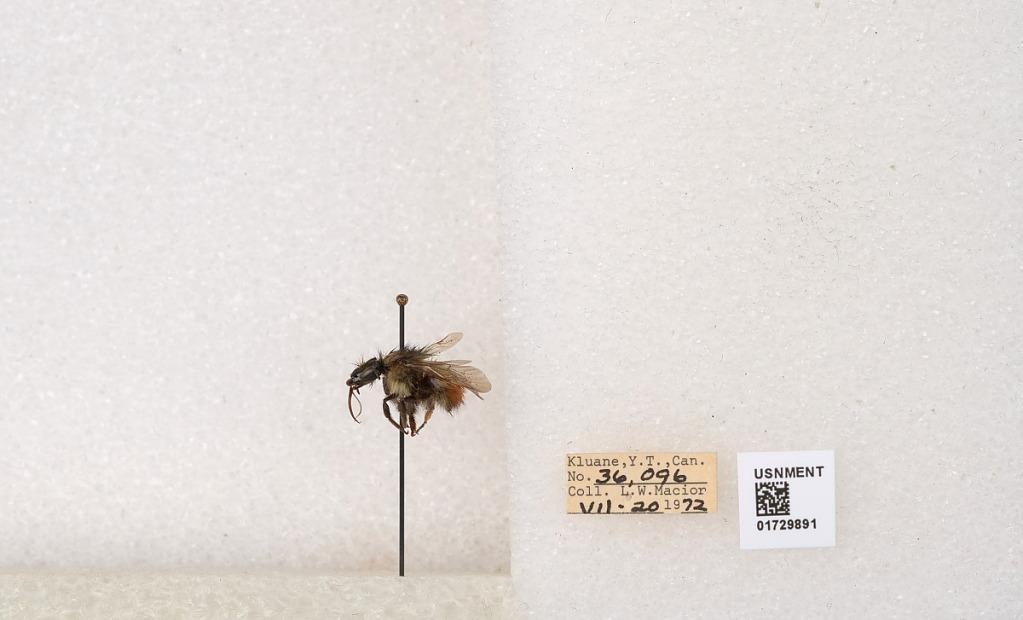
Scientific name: Bombus flavifrons Cresson
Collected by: L. Macior
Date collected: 1972-7-20
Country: Canada
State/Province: Yukon Territory
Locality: Kluane National Park and Reserve
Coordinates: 60.7493, -139.504